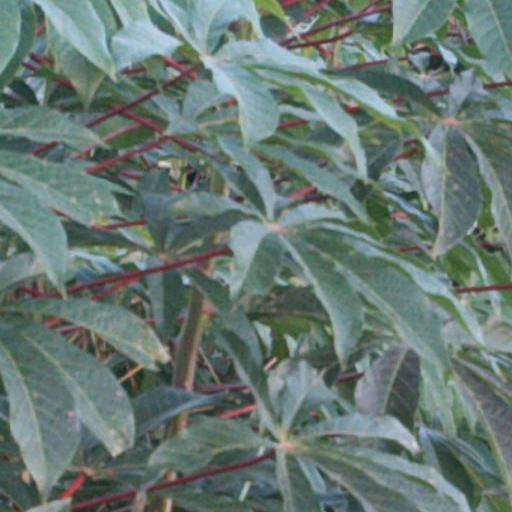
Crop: cassava